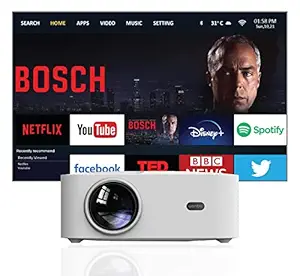
WANBO X1 Pro (Upgraded) | Native 1080P Full HD | Android 9 | Projector for Home | LED Cinema | 350ANSI | 3900 lumens | WiFi Bluetooth | HDMI ARC | Dolby DTS | 4D Keystone Correction (Global Version)
Category: Electronics
Price: 13990 (list price: 28900)
Rating: 4.5 (7 ratings)
About this product: ✔️ Powerfully Compact: Wanbo X1 pro boasts incredible brightness, wireless screen sharing, booming sound, and crystal-clear Native Full HD resolution, all in lightweight, and compact form factor. X1 turns any room into a home theatre, with a wide projection range that spans from 40 to 200 inches – allowing you to enjoy big-screen immersion with ease.|✔️ With 350 ANSI lumens light output and 87% NTSC color space coverage, X1 Pro projects bright and crisp Full HD (1920 x 1080) resolution images. A mercury-free RGB LED light source ensures gorgeous, fade-free projections for up to 20 years, or about 30,000 hours of use.|✔️ Full Glass Lens, Clear and Durable: Clear picture as you see, multi-layer coated glass lens, high refractive index and will not be affected / distorted by temperature, wear-resistant and easy to maintain.|✔️Stream it All: Enjoy your favorite apps, shows, movies, games, and more all in one place. The 2022 new X1 pro comes with Google Android 9.0 system. Now seamlessly display content from Netflix, Hotstar, Prime Video, YouTube etc. With its pre-installed Google Play Store, one can download and install more than 5000+ Apps.|✔️ 20000+ Hours Lamp Life & Professional Support - Wanbo projectors come with 1 year warranty and professional support throughout the life. Feel free to contact us in case of any issues.